Astor Radio Corporation

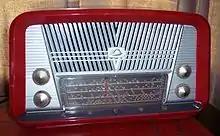
Astor BPJ 5 valve, 1959

Astor's demise began in earnest in about 1970 as the company was turning a corner. It had been absorbed fully into Philips with a buy-out and had clearly started moving its manufacturing to Clayton from its South Melbourne factory. The daily organiser known as Miss Hurley who was in print for all jobs advertised at the firm at Grant Street, South Melbourne ended. Mr Wood was the employee person of contact in the Clayton premises and records reflect that by 1971 all Astor dealings were from the Clayton location with all manufacturing advertising referring to Clayton.